Mary Moore (stage actress)

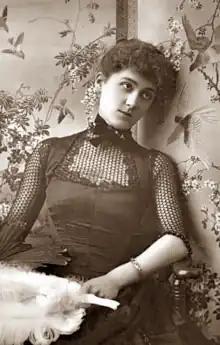
Moore in 1886

Mary Charlotte Moore (3 July 1861 – 6 April 1931), Lady Wyndham, was an English actress and theatrical manager. She was known for her appearances in comedies alongside the actor-manager Charles Wyndham between 1885 and his retirement in 1913. Over these three decades they acted mainly in contemporary plays, many written for them by authors including Henry Arthur Jones and Hubert Henry Davies, but also appeared in classic comedies together. She continued to act on stage until 1919. She was married to the playwright James Albery from 1879 to 1889, and after his death her relationship with Wyndham eventually became romantic. After the death of Wyndham's estranged wife in 1916, he and Moore married.